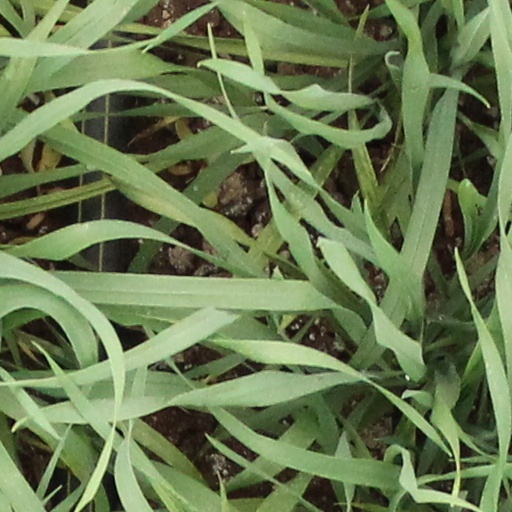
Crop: wheat